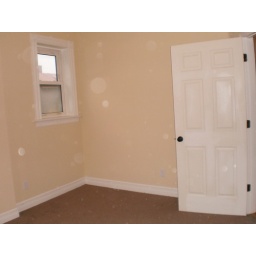
door and window in bedroom 3